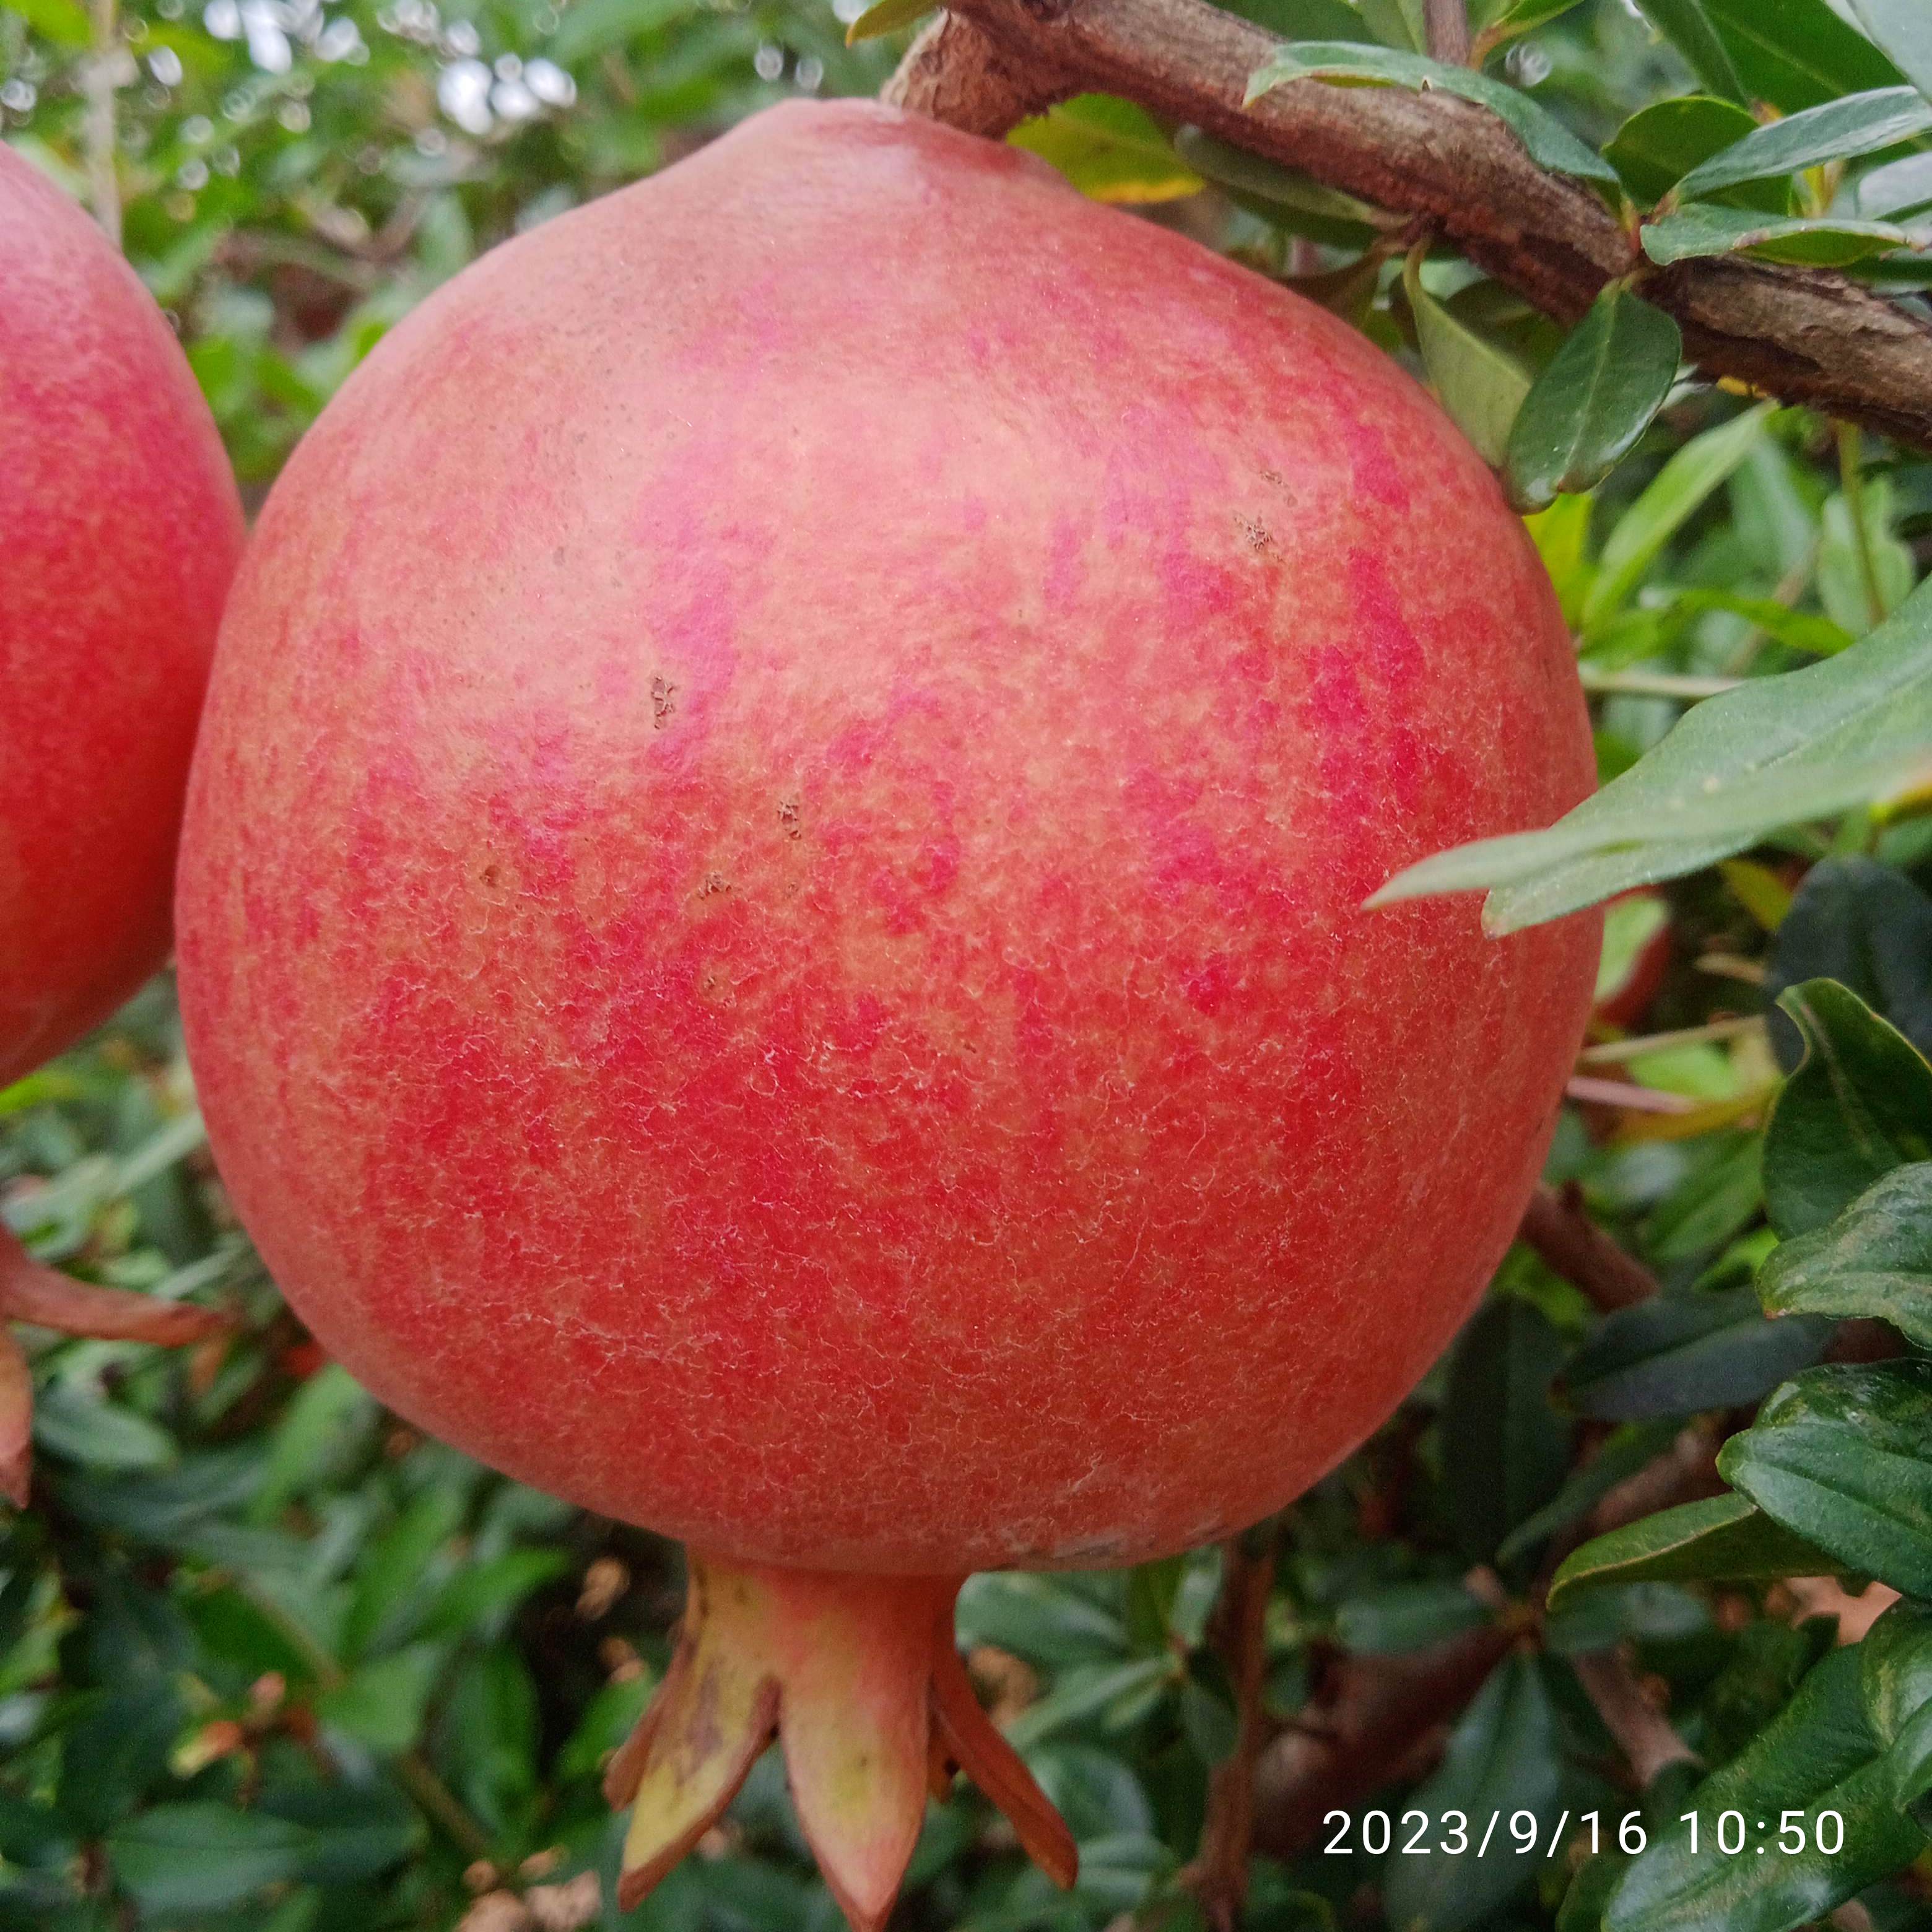
Label: Healthy